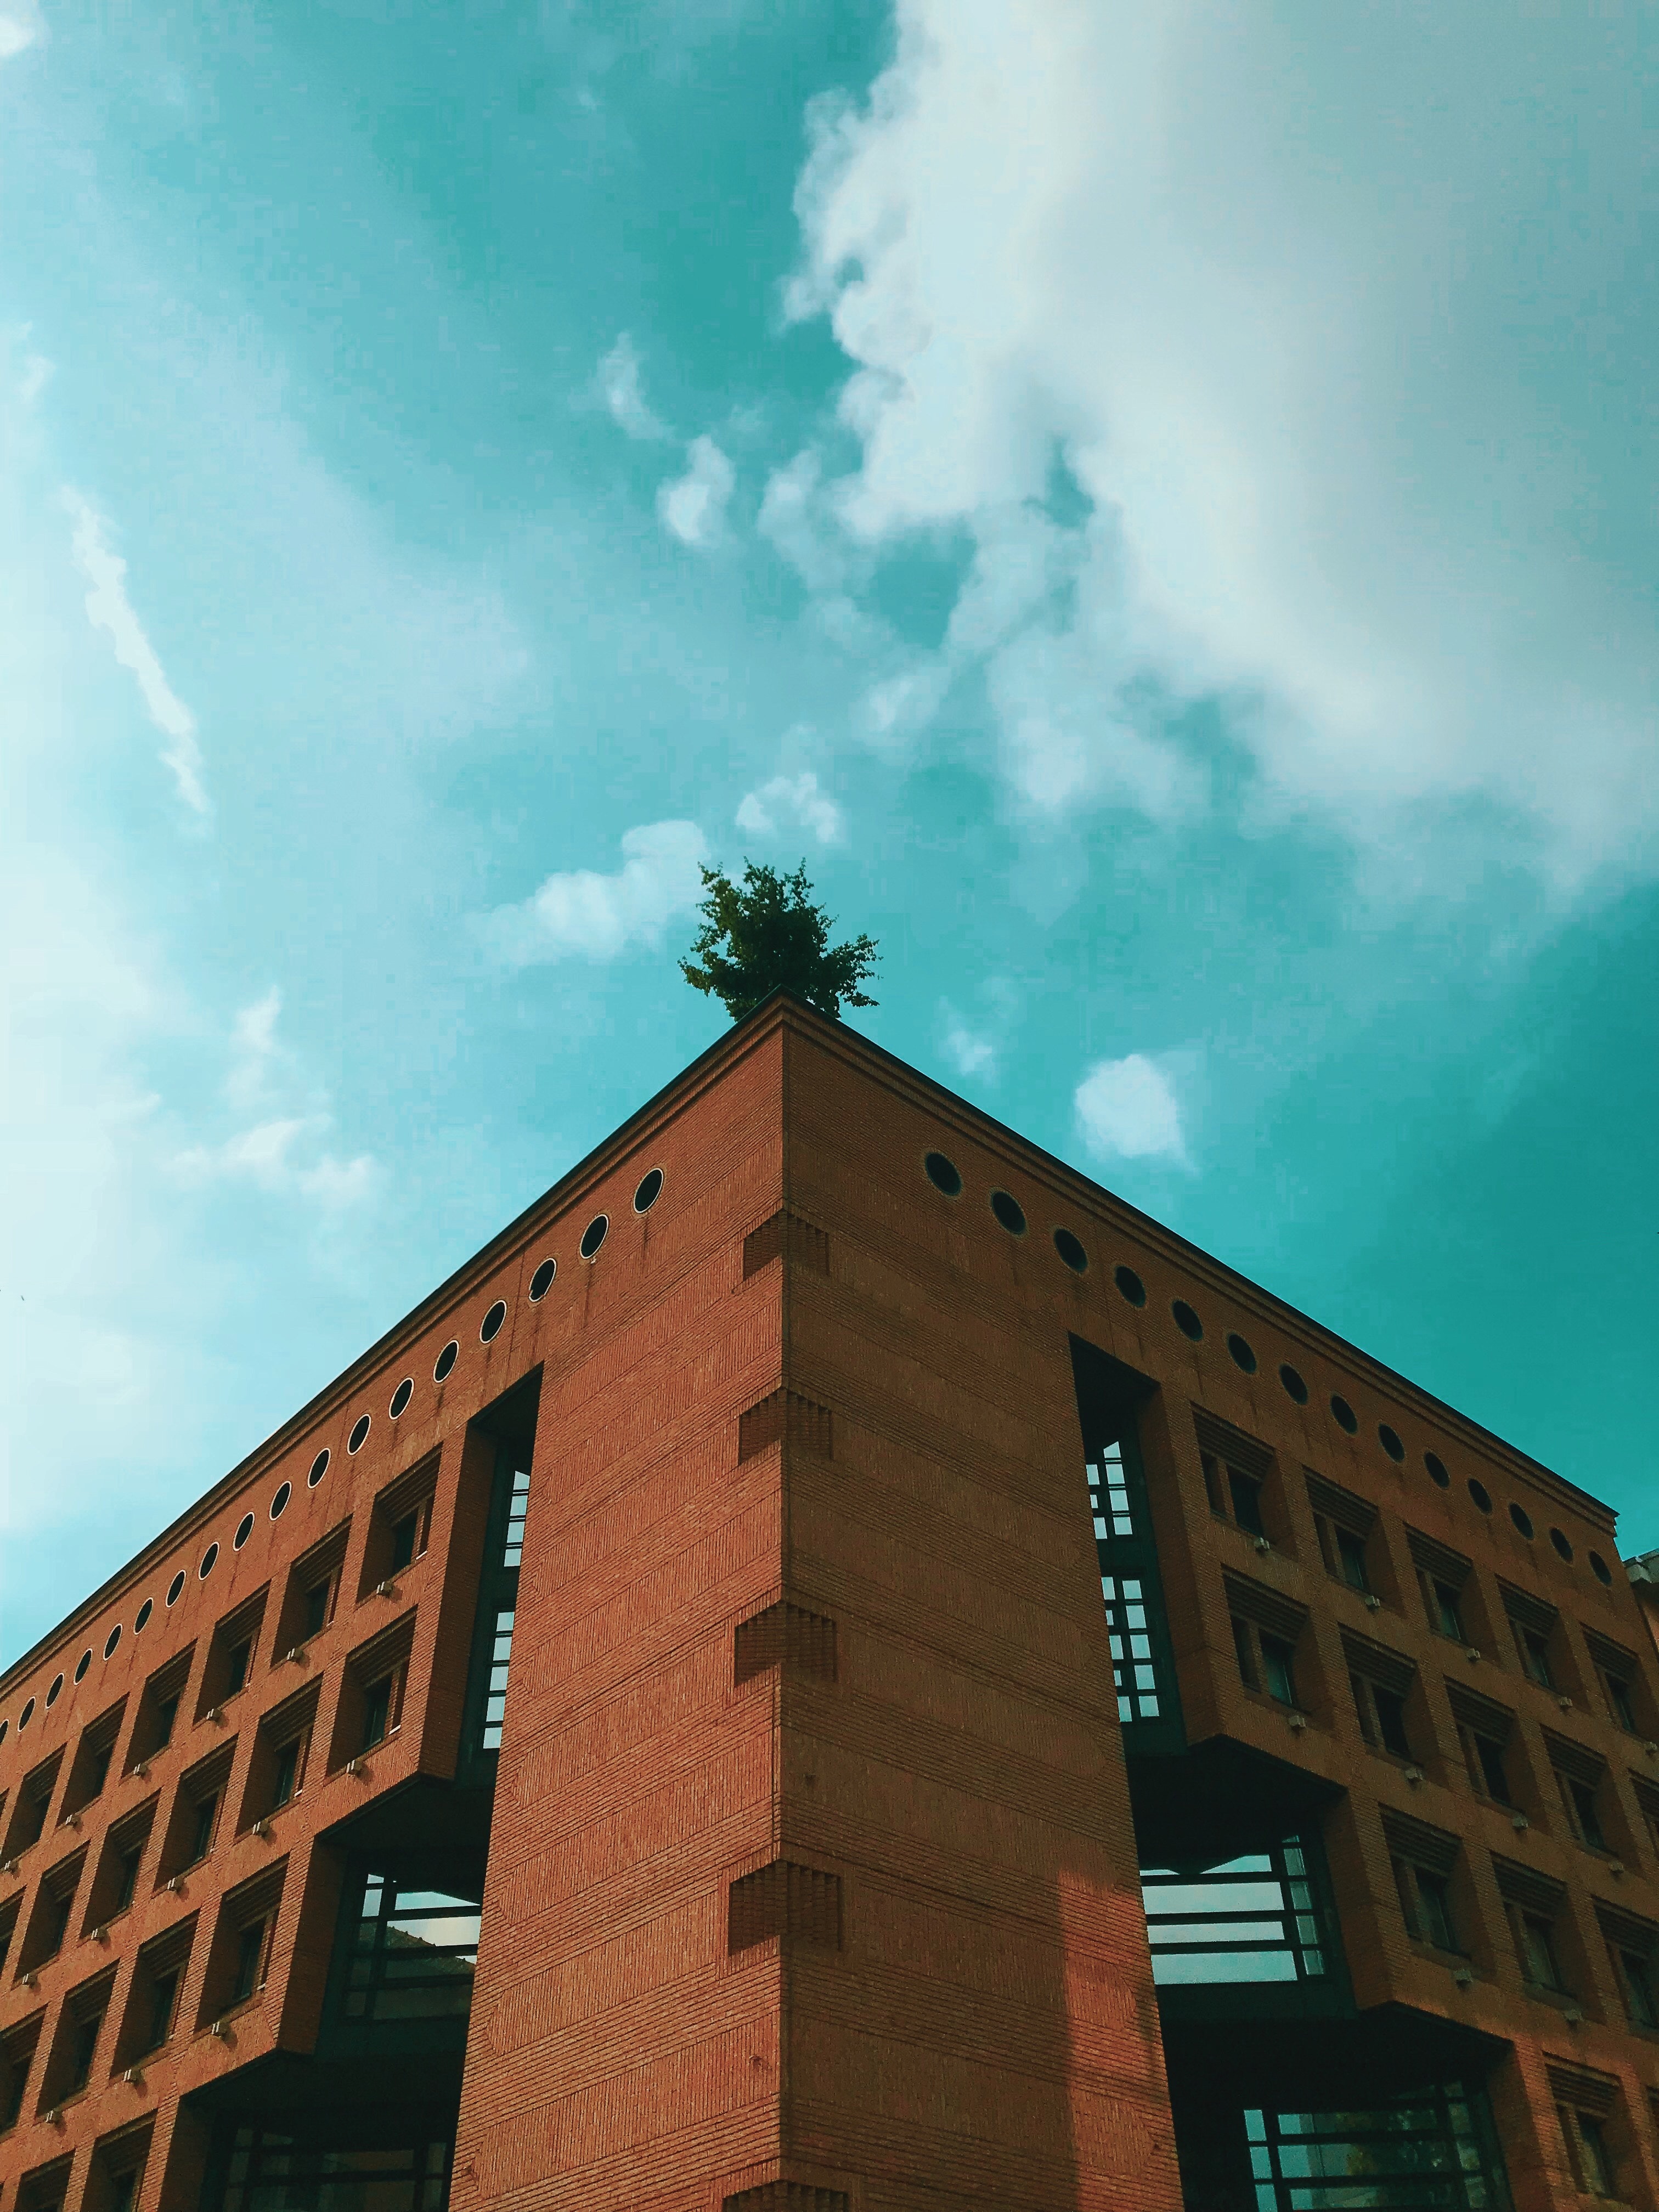
sky, blue, cloud, architecture, daytime, urban area, green, building, tree, city, facade, house, cumulus, apartment, roof, plant, brick, meteorological phenomenon, downtown